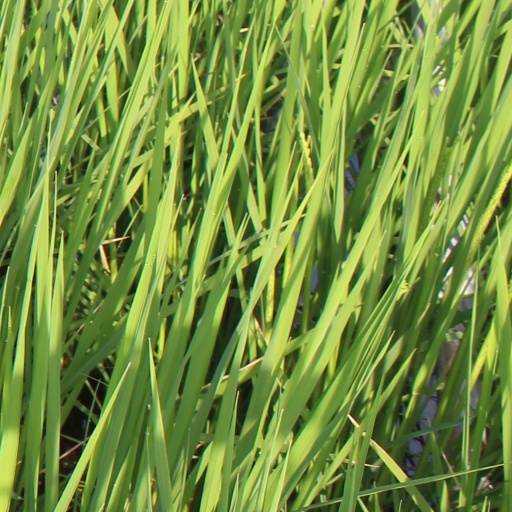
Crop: rice